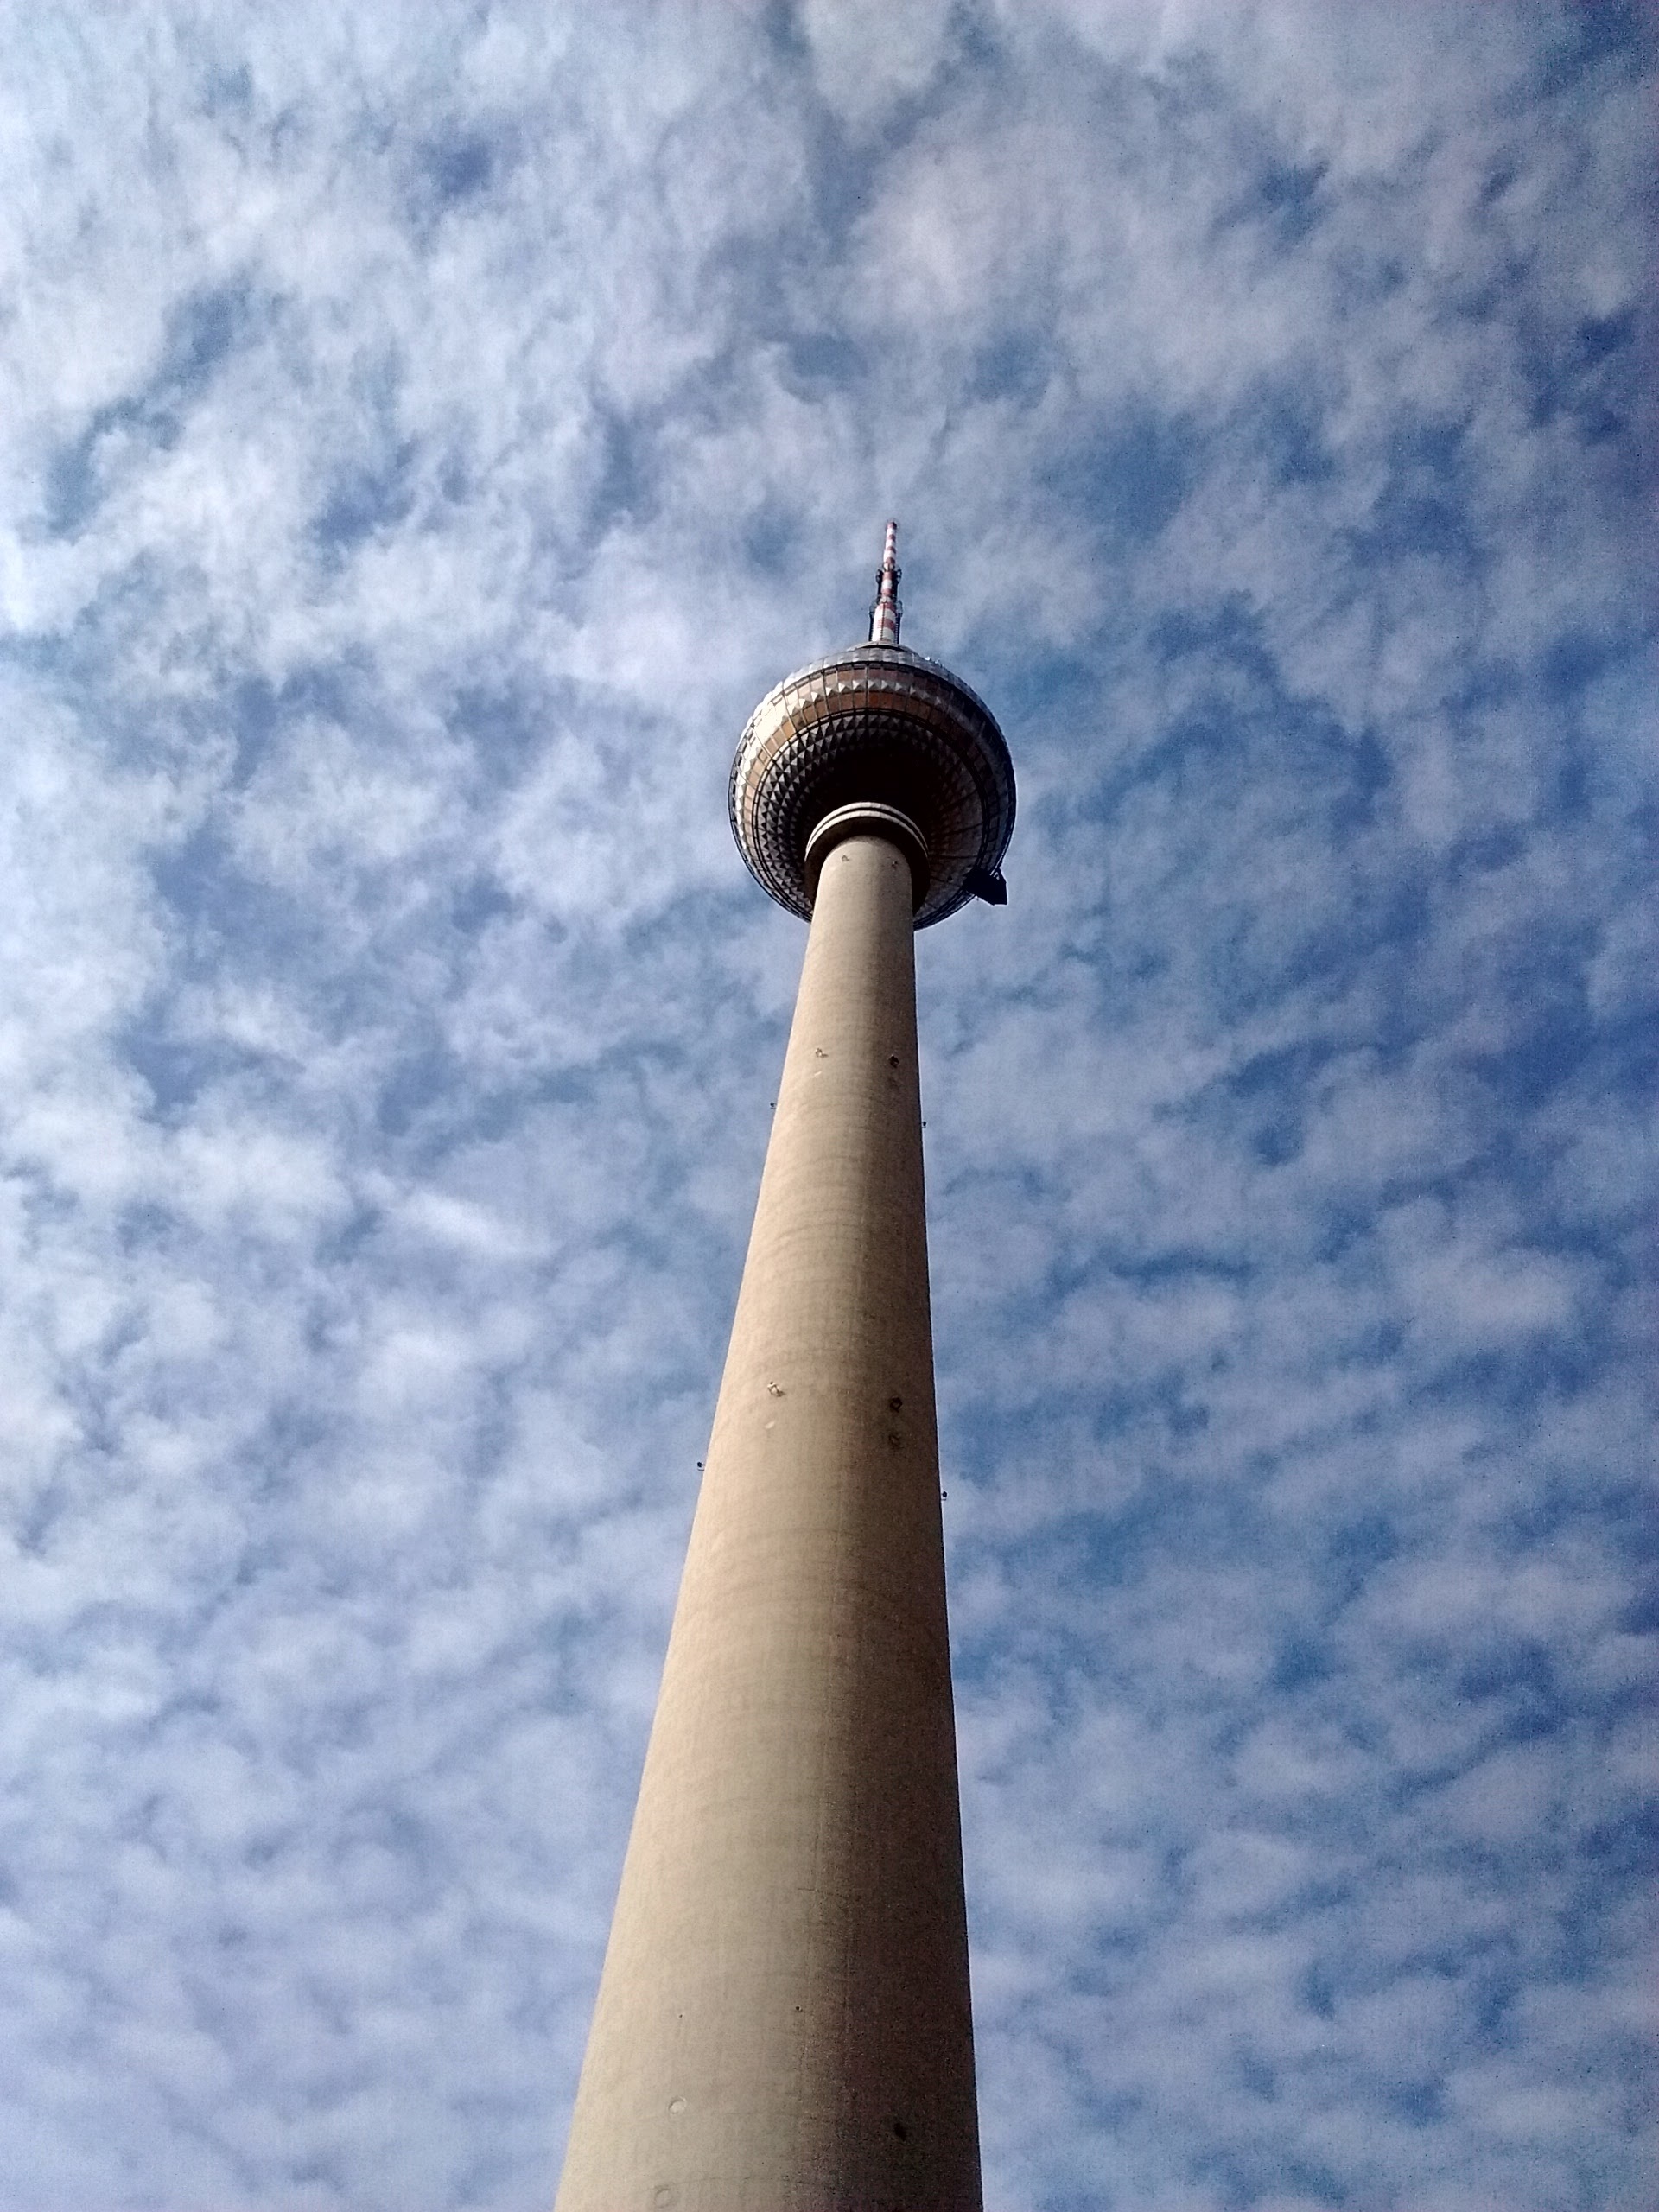
cloud, sky, wind, tower, blue, spire, steeple, atmosphere of earth